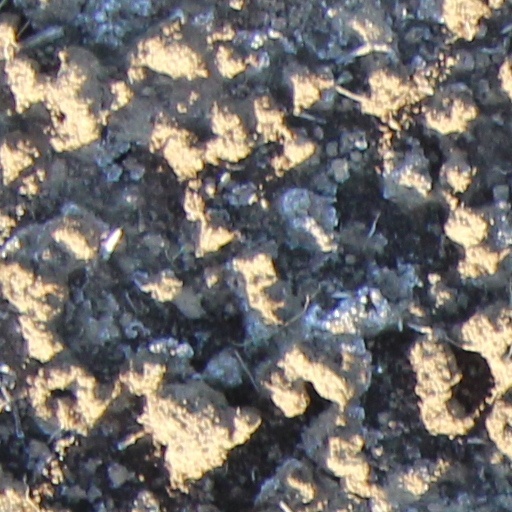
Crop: wheat